Wangaloa

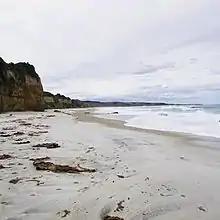
Wangaloa Beach, looking north

Wangaloa is a small coastal settlement in South Otago, New Zealand. It is located to the north of the mouths of the Clutha River the beach area, close to the town of Kaitangata. There is access to Wangaloa Beach from the Kaitangata Golf course. Wangaloa is connected to Toko Mouth, to the north, by a coastal road, and to Kaitangata, to the west, by a road which crests a low range of coastal hills.